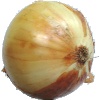
Label: Onion White 1